Joseph Baldwin

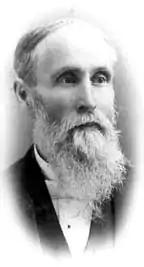
Joseph Baldwin

Joseph Baldwin (October 31, 1827, some sources indicate October 27, 1827 – January 13, 1899) was an American educator, and called by some the "father of the normal school system".